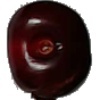
Label: Cherry 1